Amos Learned Farm

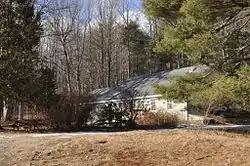

The Amos Learned Farm is a historic farmstead on New Hampshire Route 137 (Lower Jaffrey Road) in Dublin, New Hampshire. This -story wood frame Cape style house was built c. 1808 by Benjamin Learned, Jr., son of one of Dublin's early settlers, and is a well-preserved example of a period hill farmstead. The property was listed on the National Register of Historic Places in 1983.